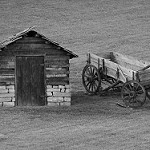
Label: B & W